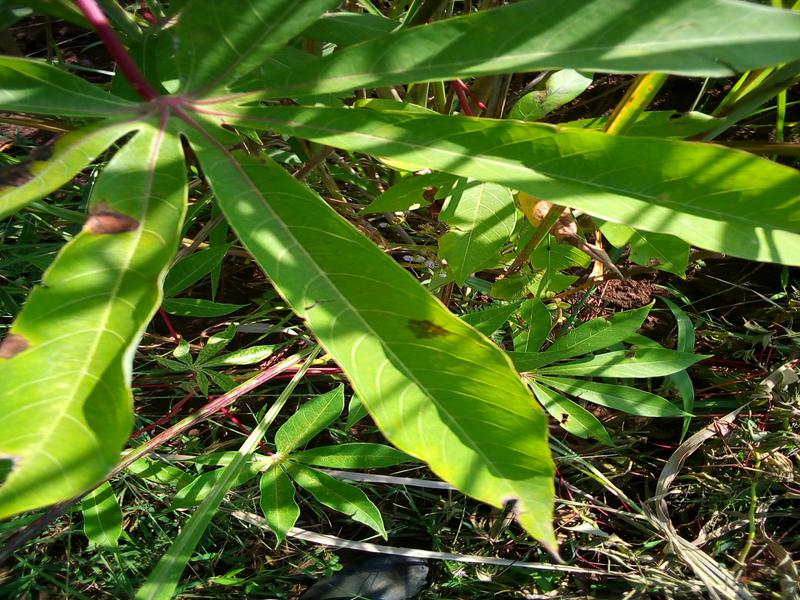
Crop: cassava
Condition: healthy